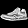
Label: Sneaker